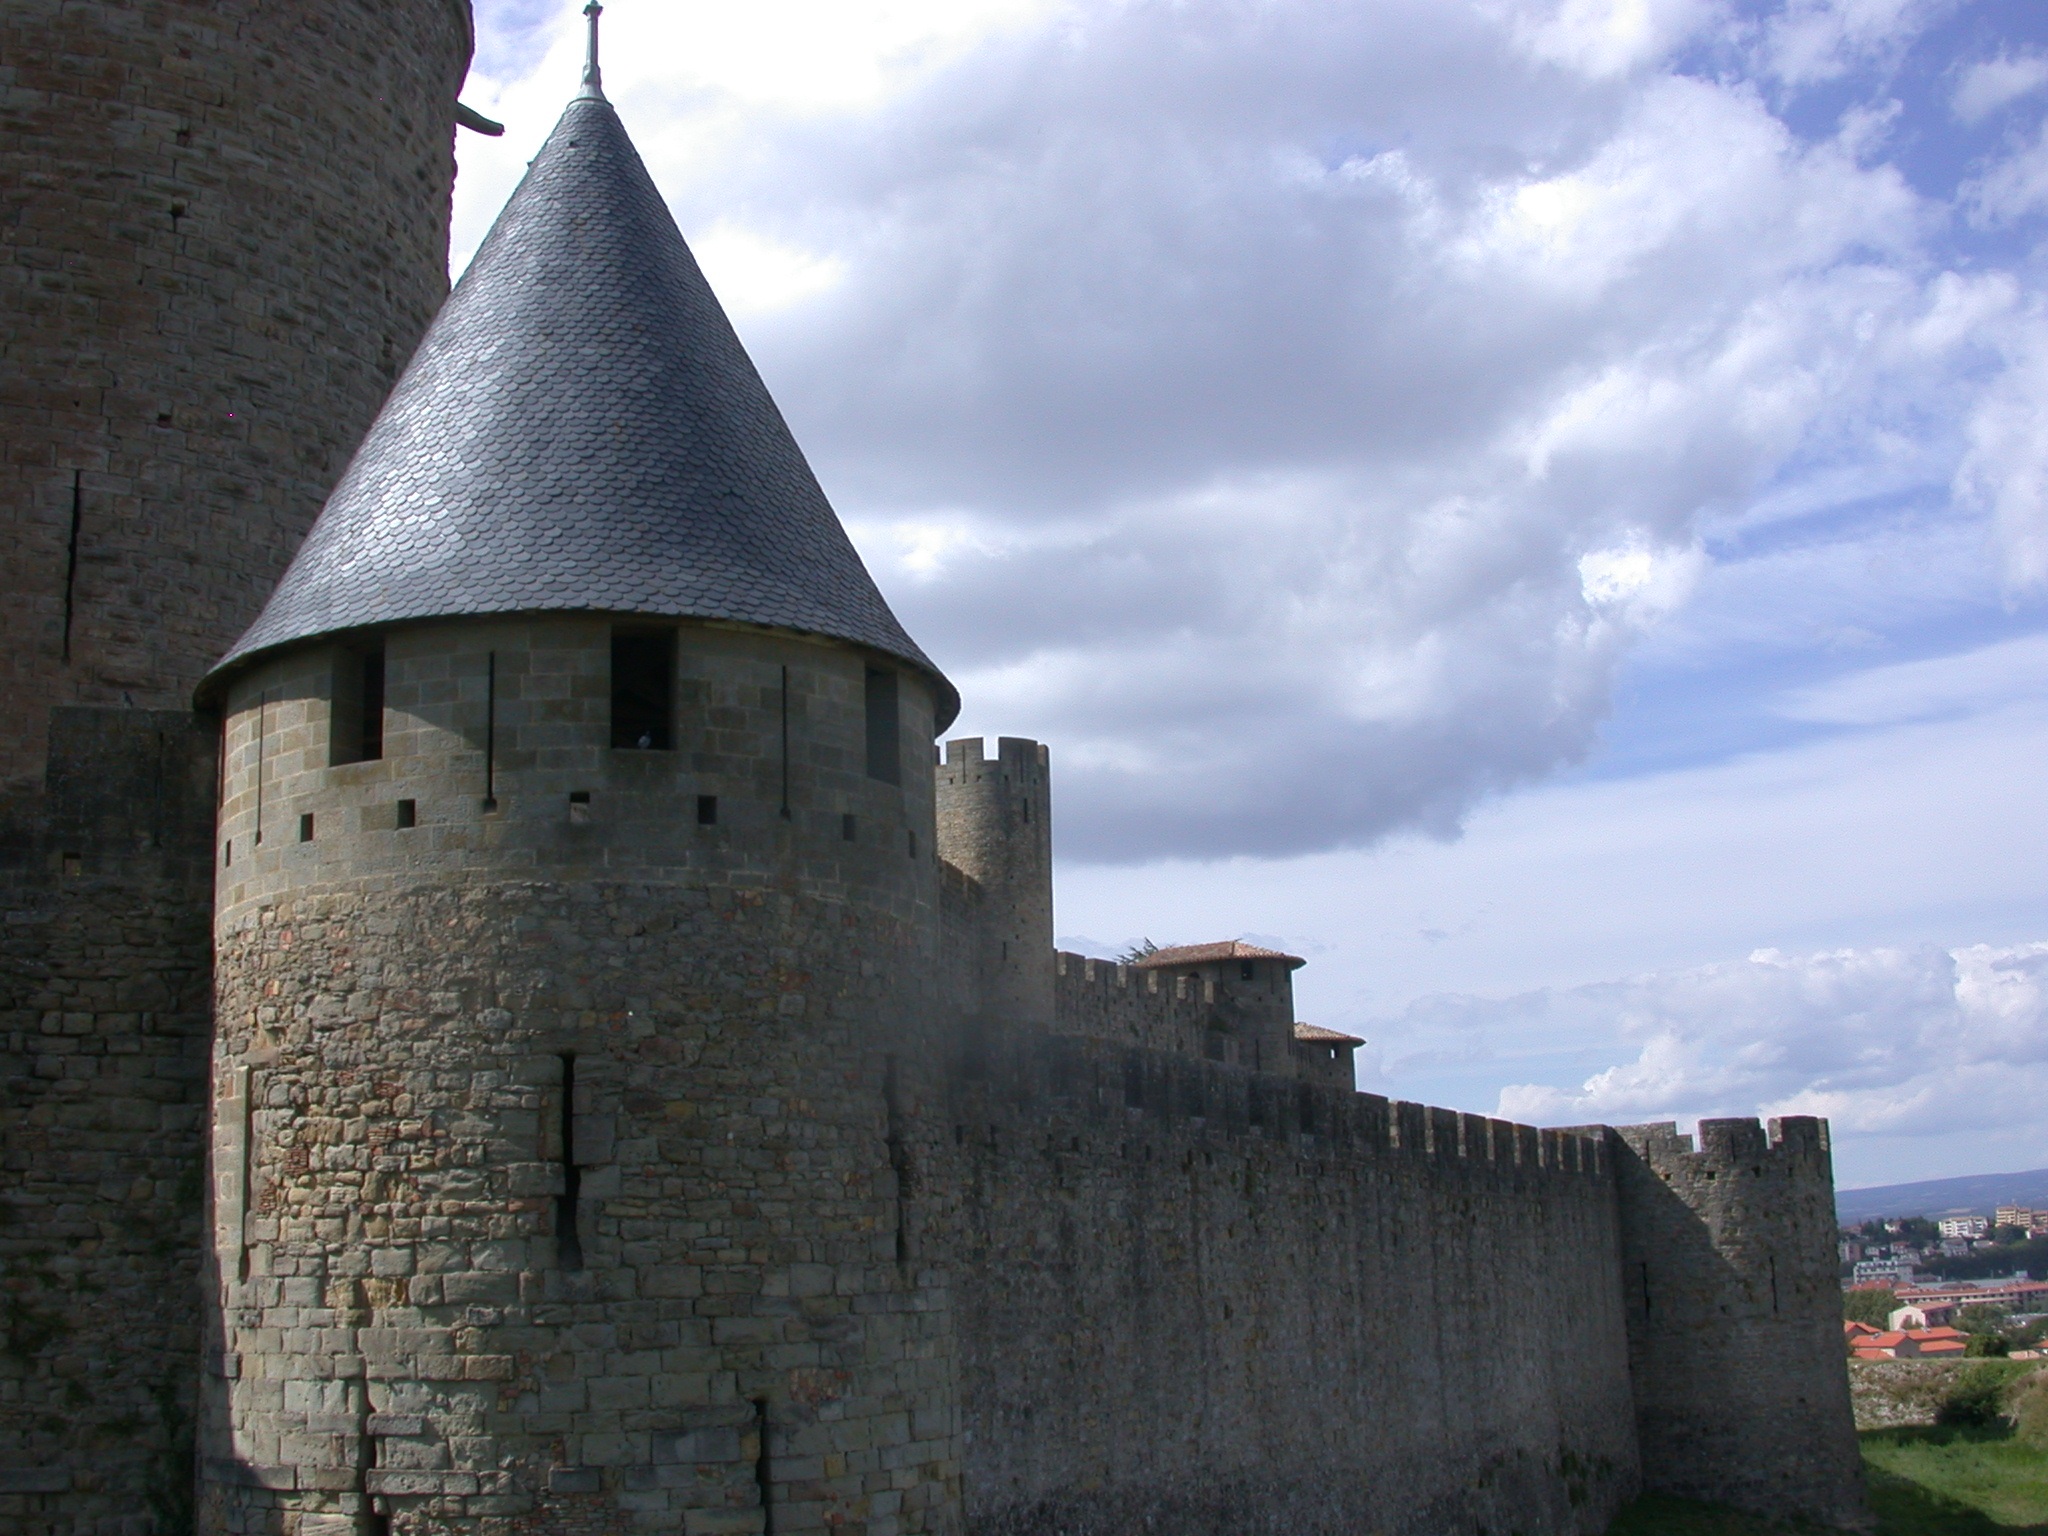
building, chateau, city, tower, castle, fortification, carcassonne, medieval castle